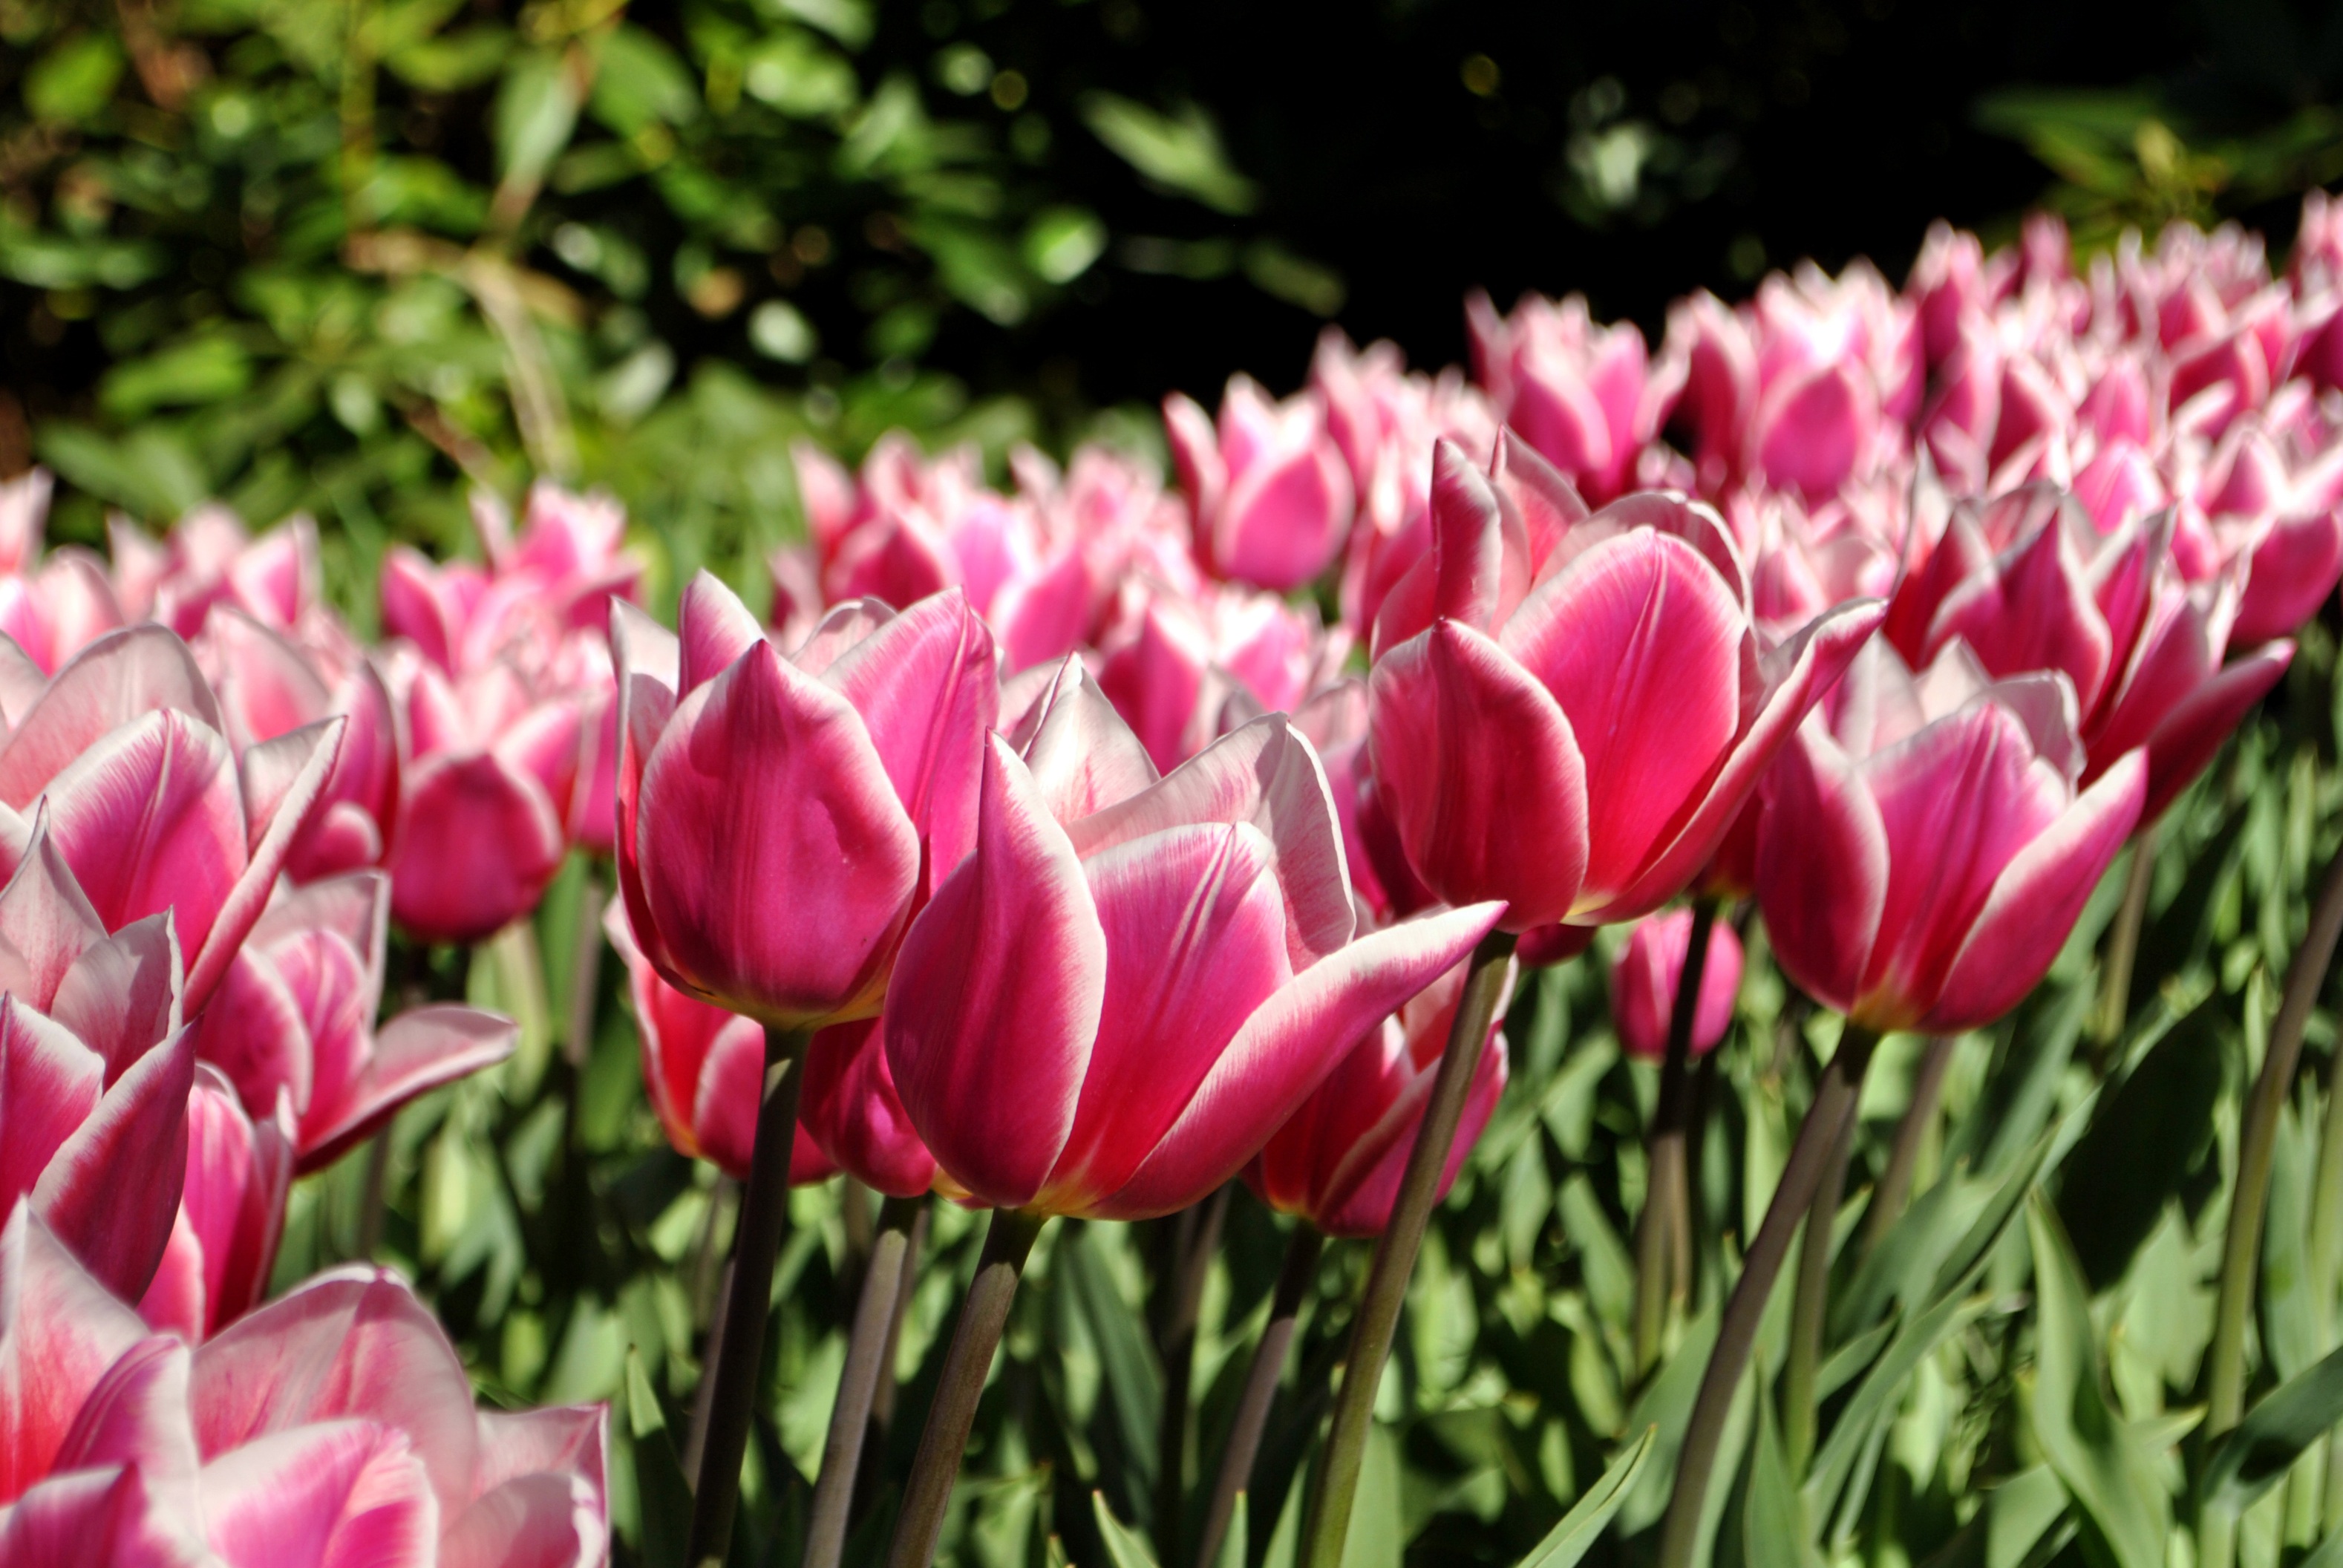
nature, plant, flower, petal, tulip, spring, flowers, holland, bed, tulips, flowering plant, lily family, land plant